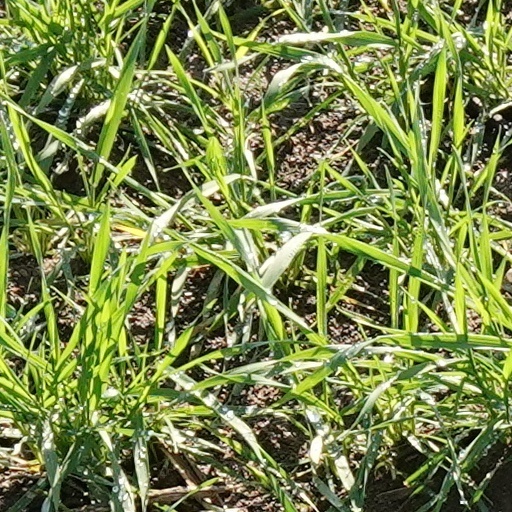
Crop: wheat